Pak Chang-ok

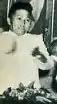

Pak Chang-ok (1896–1960) was a North Korean official and was a leader of the Soviet Korean faction of the Workers' Party of Korea (WPK), with members being mainly ethnic Koreans born in Soviet Union, after the suicide of their first leader, Ho Ka-i.